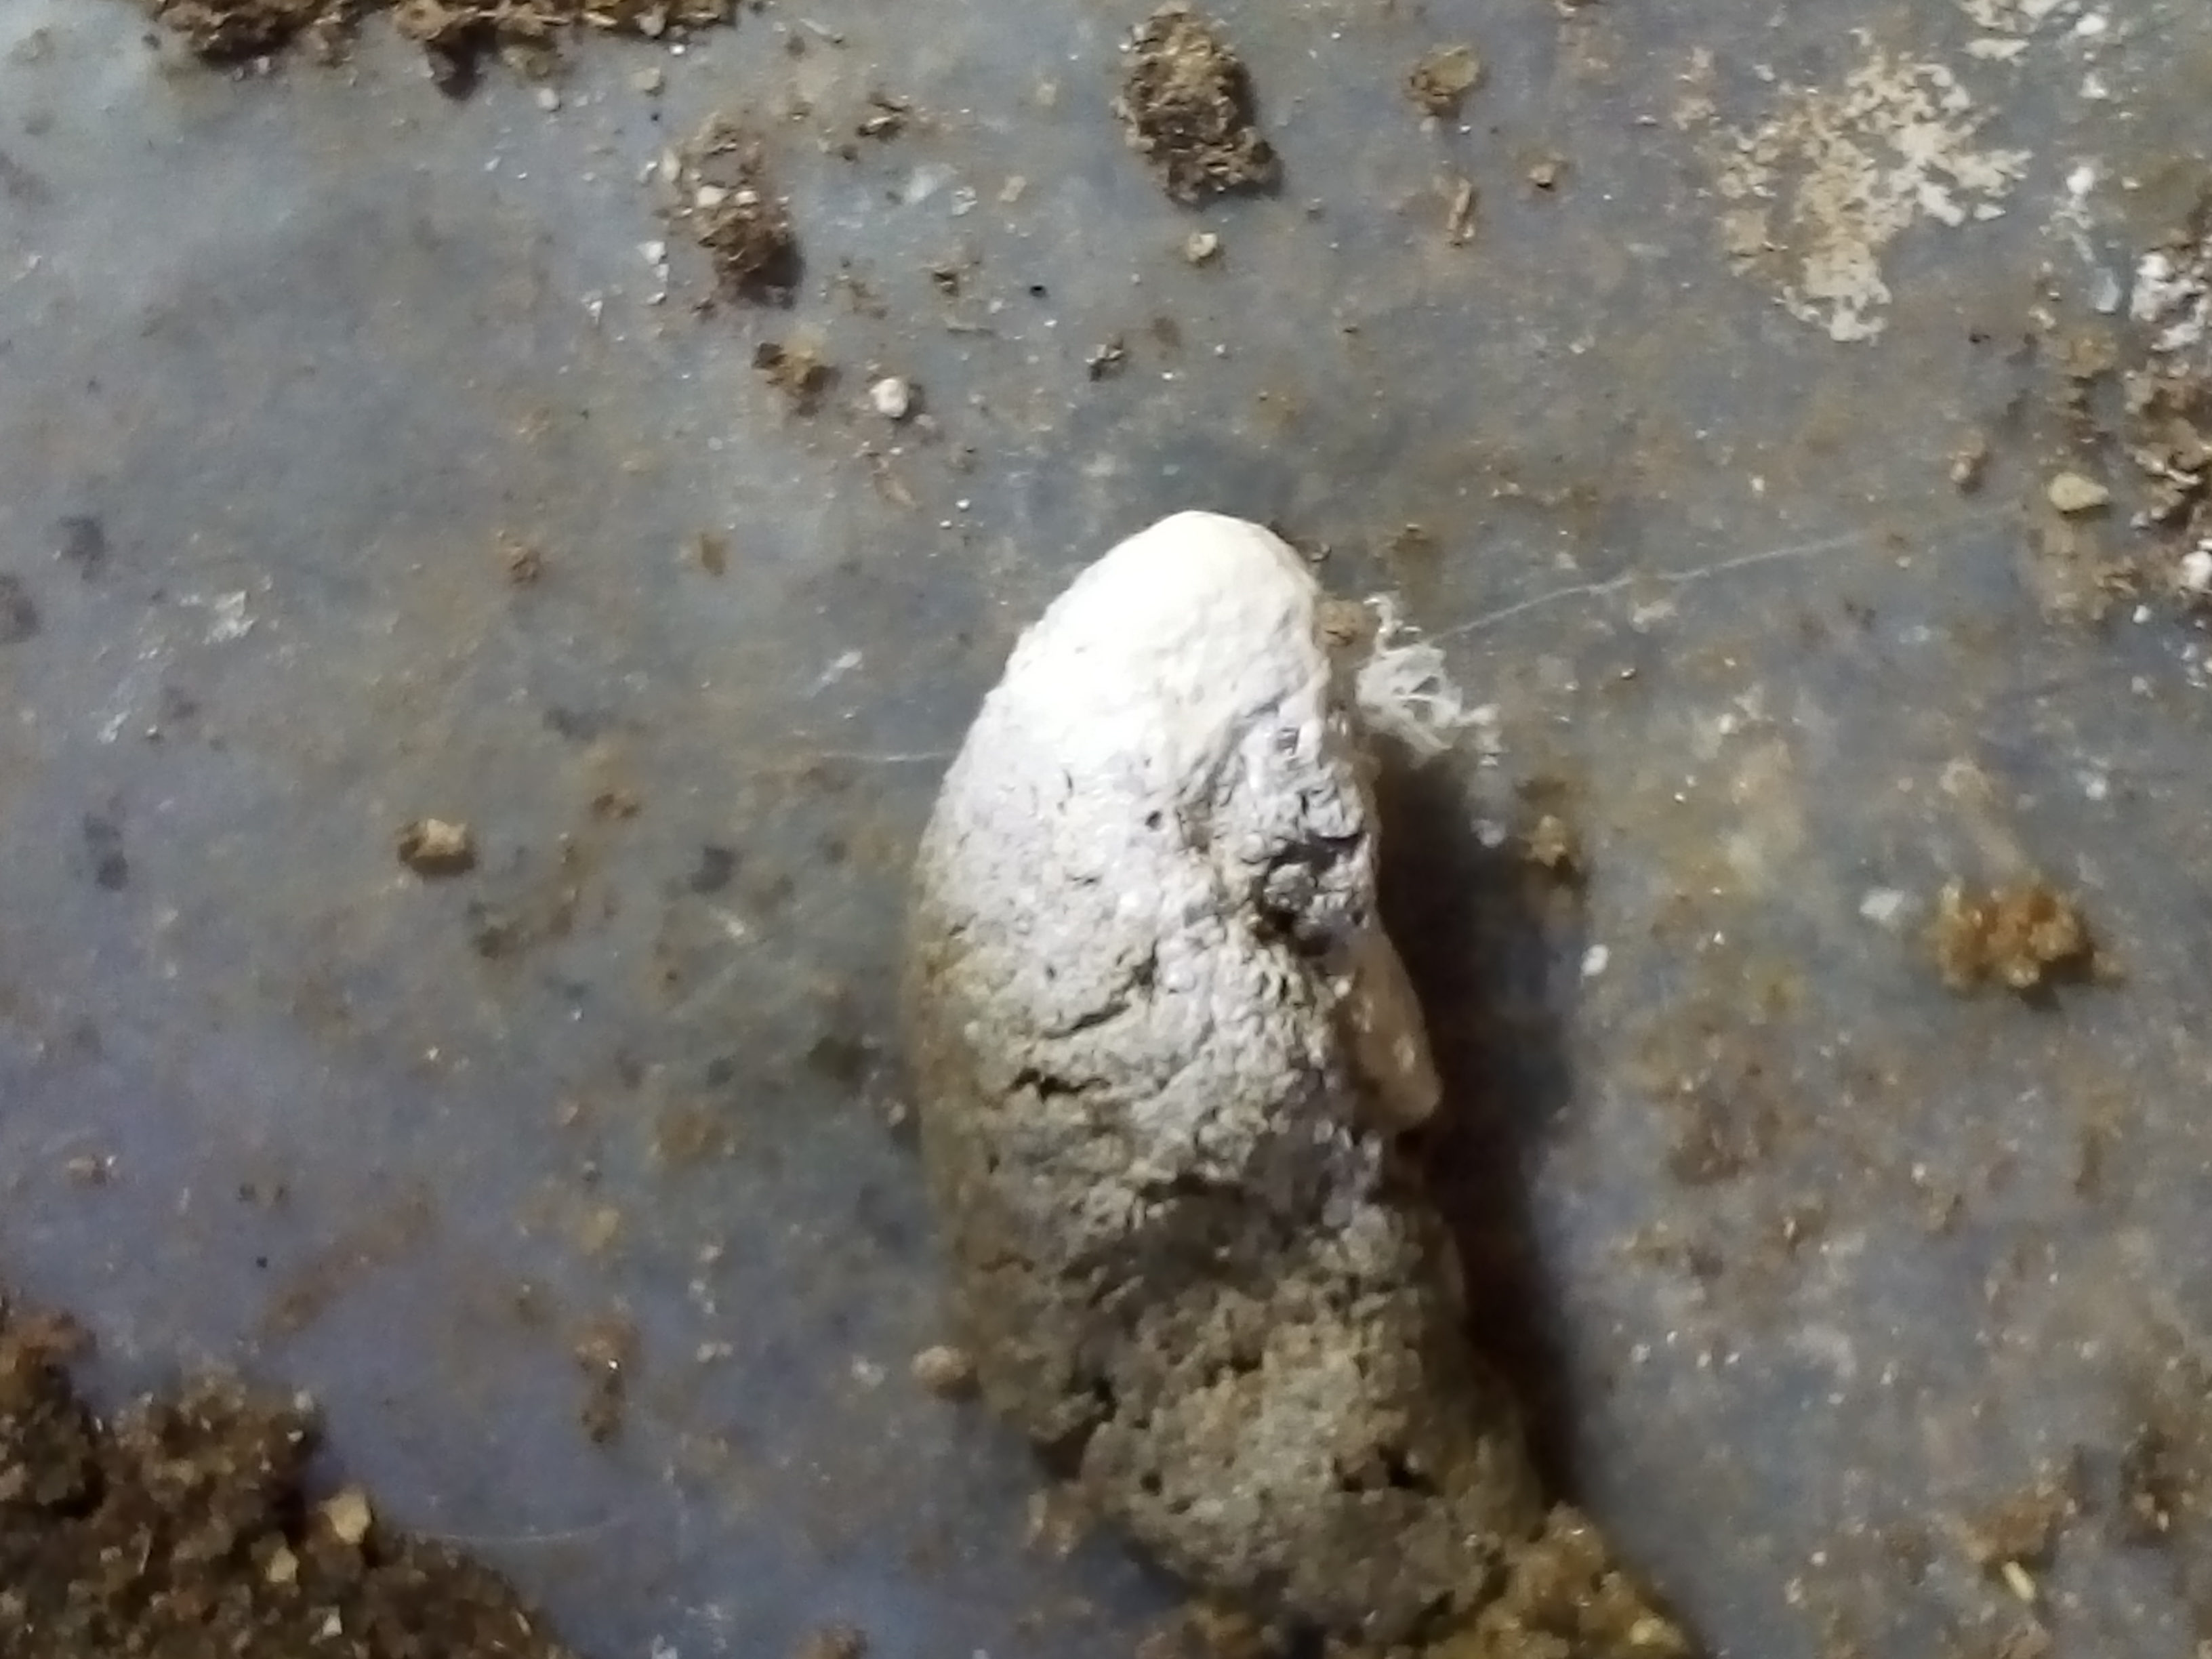
PCR-confirmed diagnosis: Salmonella